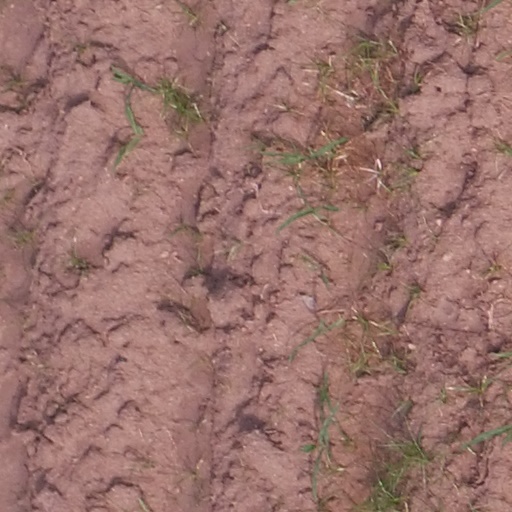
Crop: maize; corn